M23 rebellion (2012–2013)

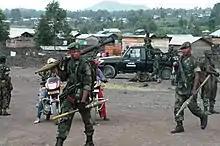
Government troops of the FARDC near Goma in May 2013

The next day, following the two-week UN-backed offensive the government claimed to have defeated the rebels, as the group said it is ending its rebellion and would disarm and demobilise its forces in order to pursue a political solution. The announcement came hours after its fighters were driven out of its last two strongholds of Tshanzu and Runyoni at about 3:00. Bisimiwa issued a statement that read: "The chief of general staff and the commanders of all major units are requested to prepare troops for disarmament, demobilisation and reintegration on terms to be agreed with the government of Congo."